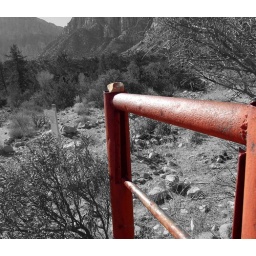
there was this red pole in the middle of nowhere